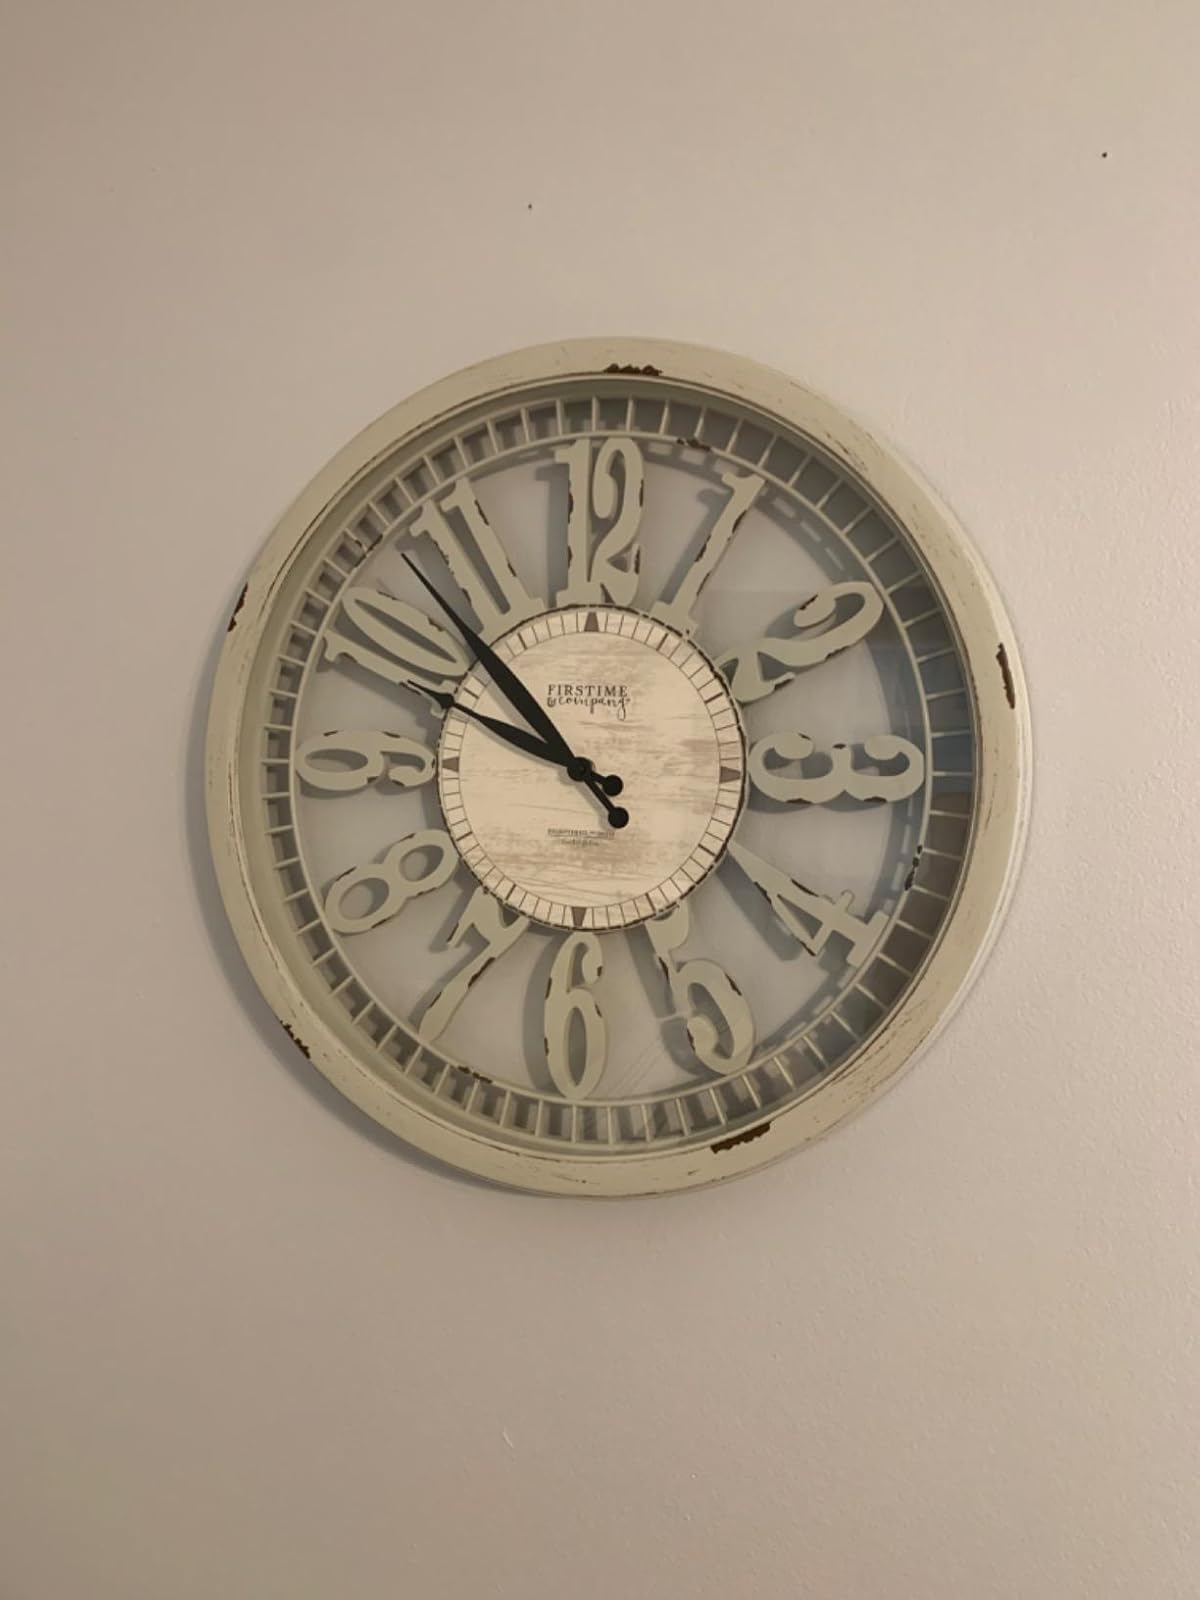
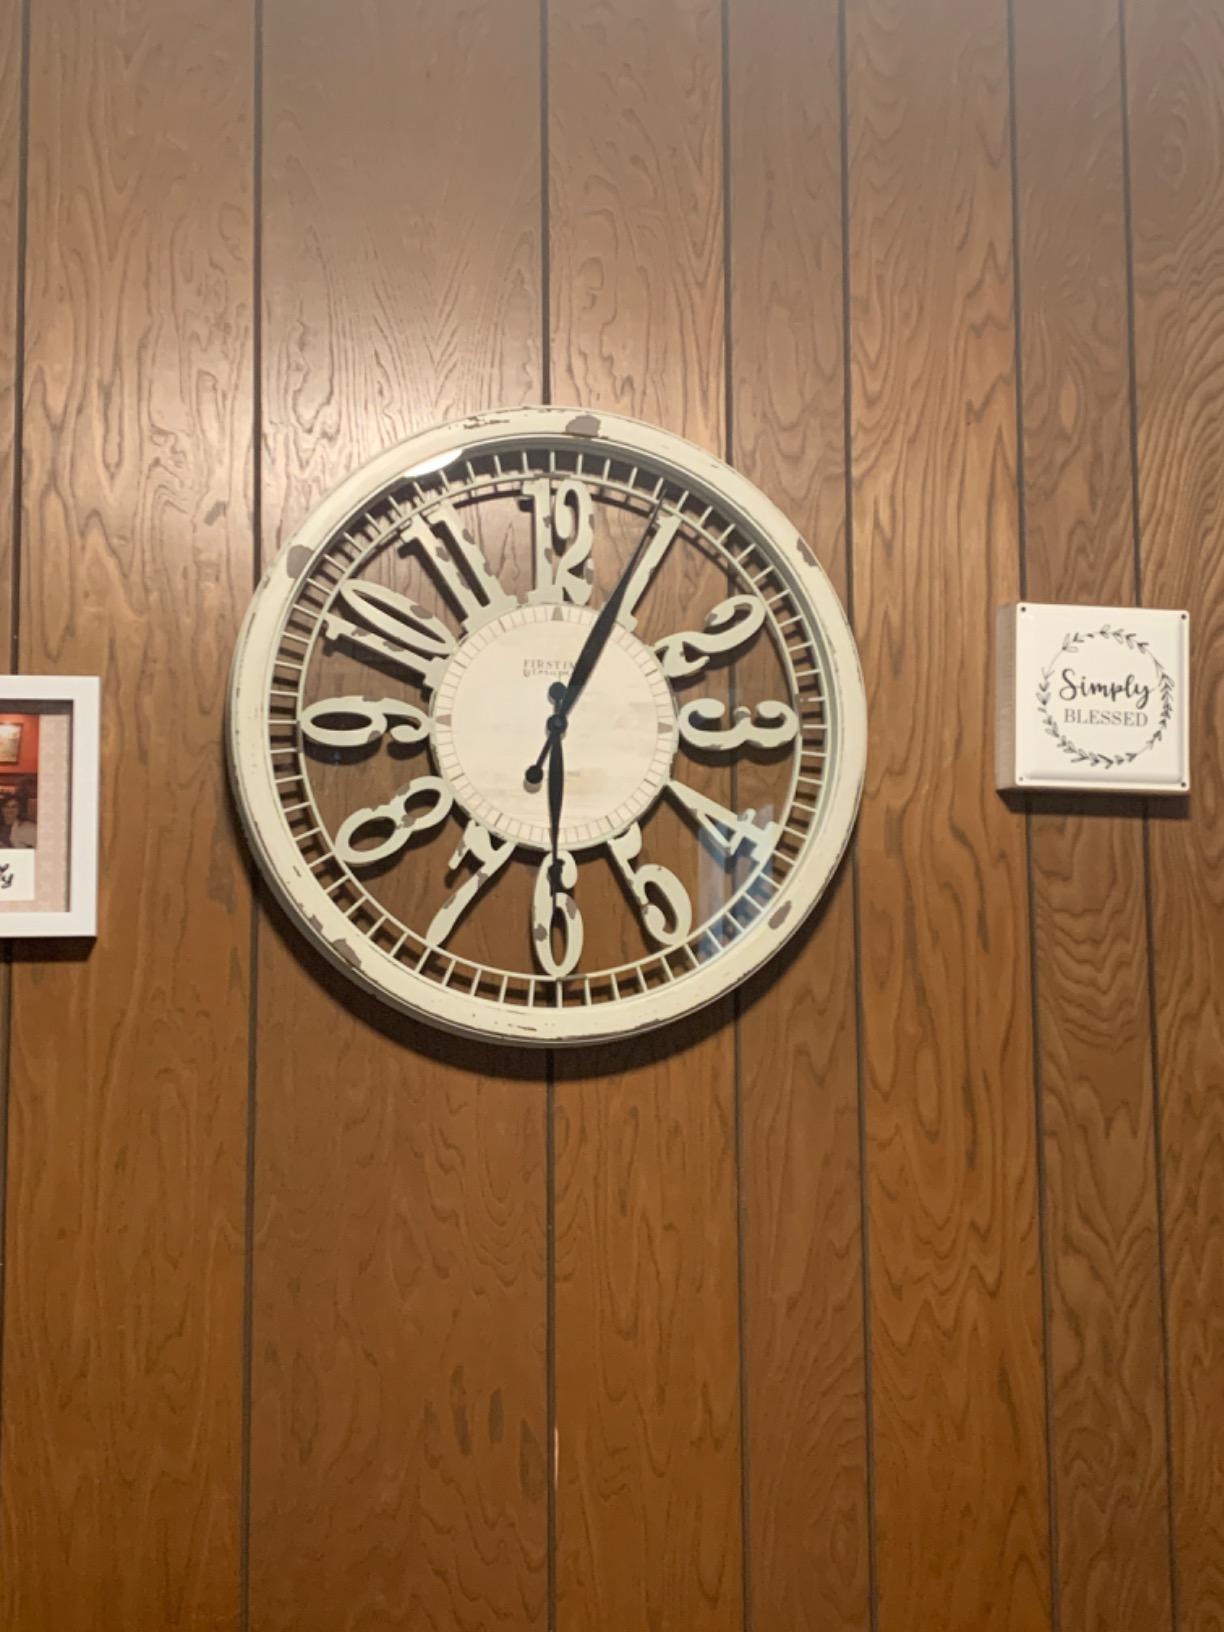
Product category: clock
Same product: yes